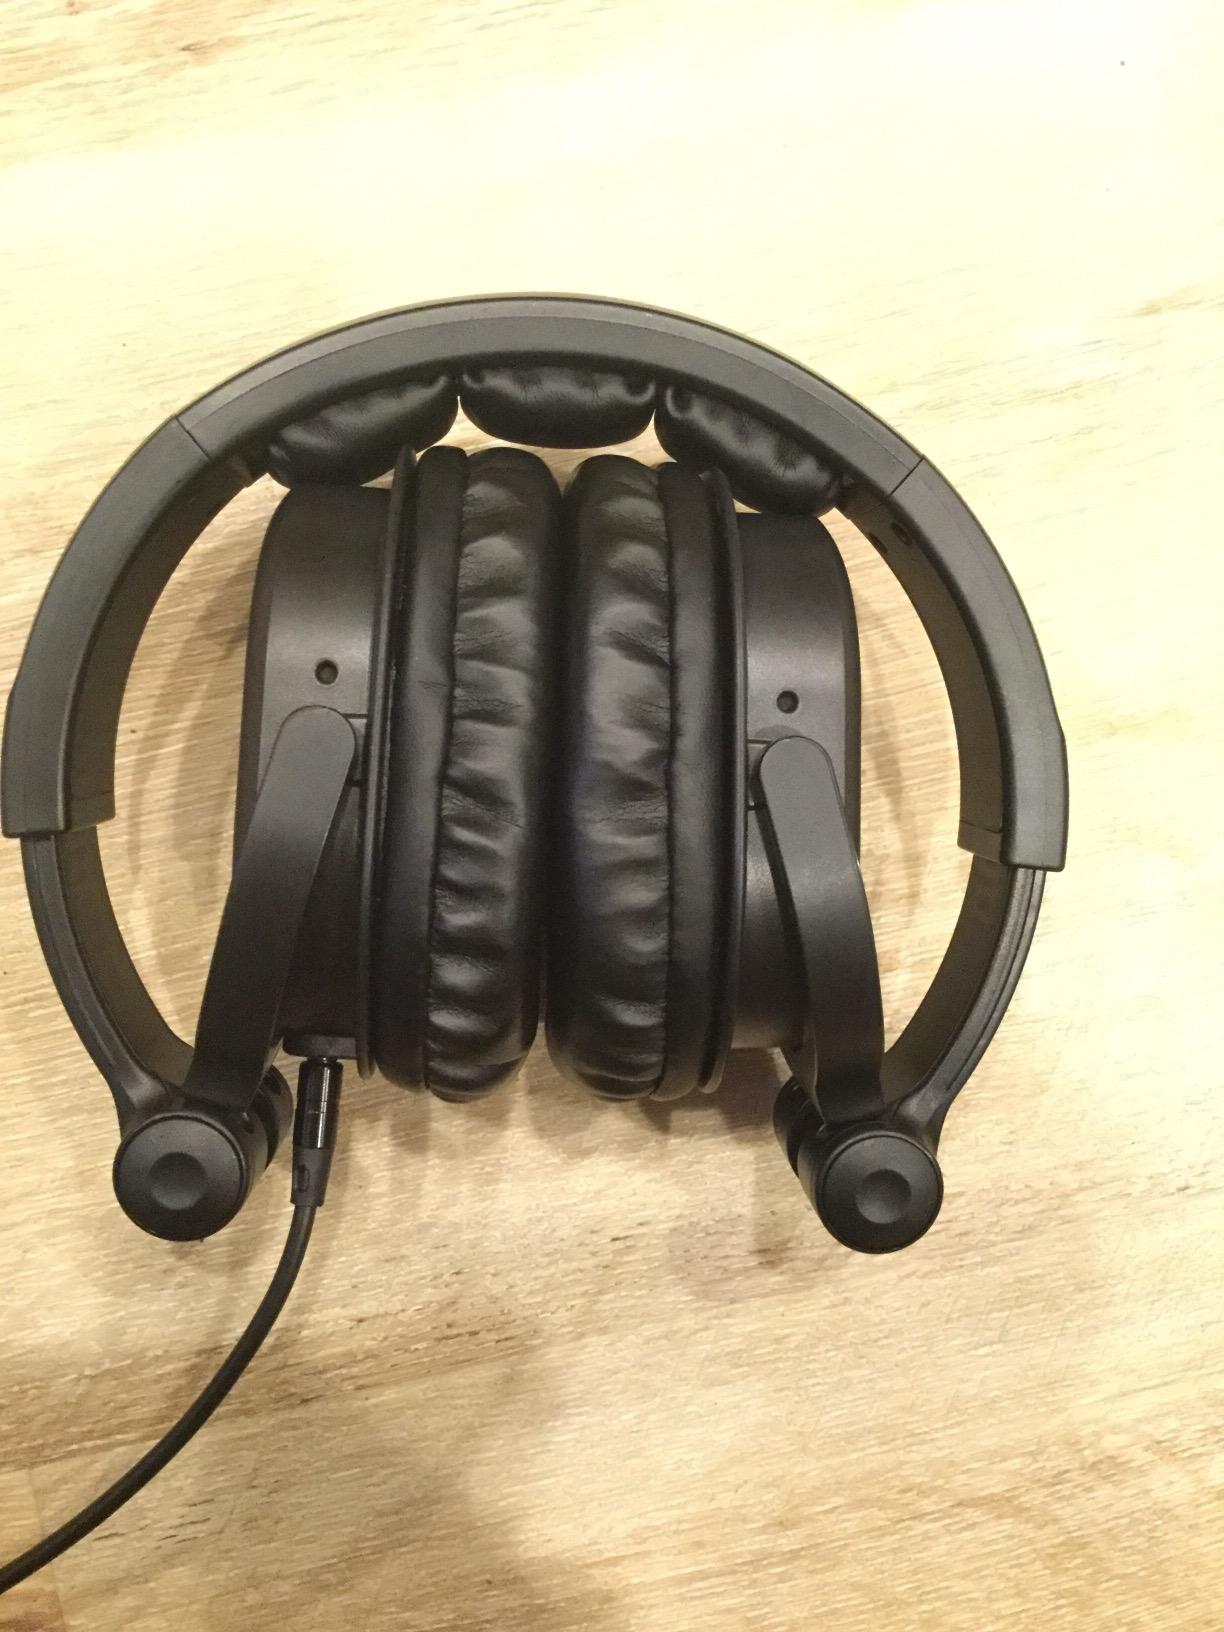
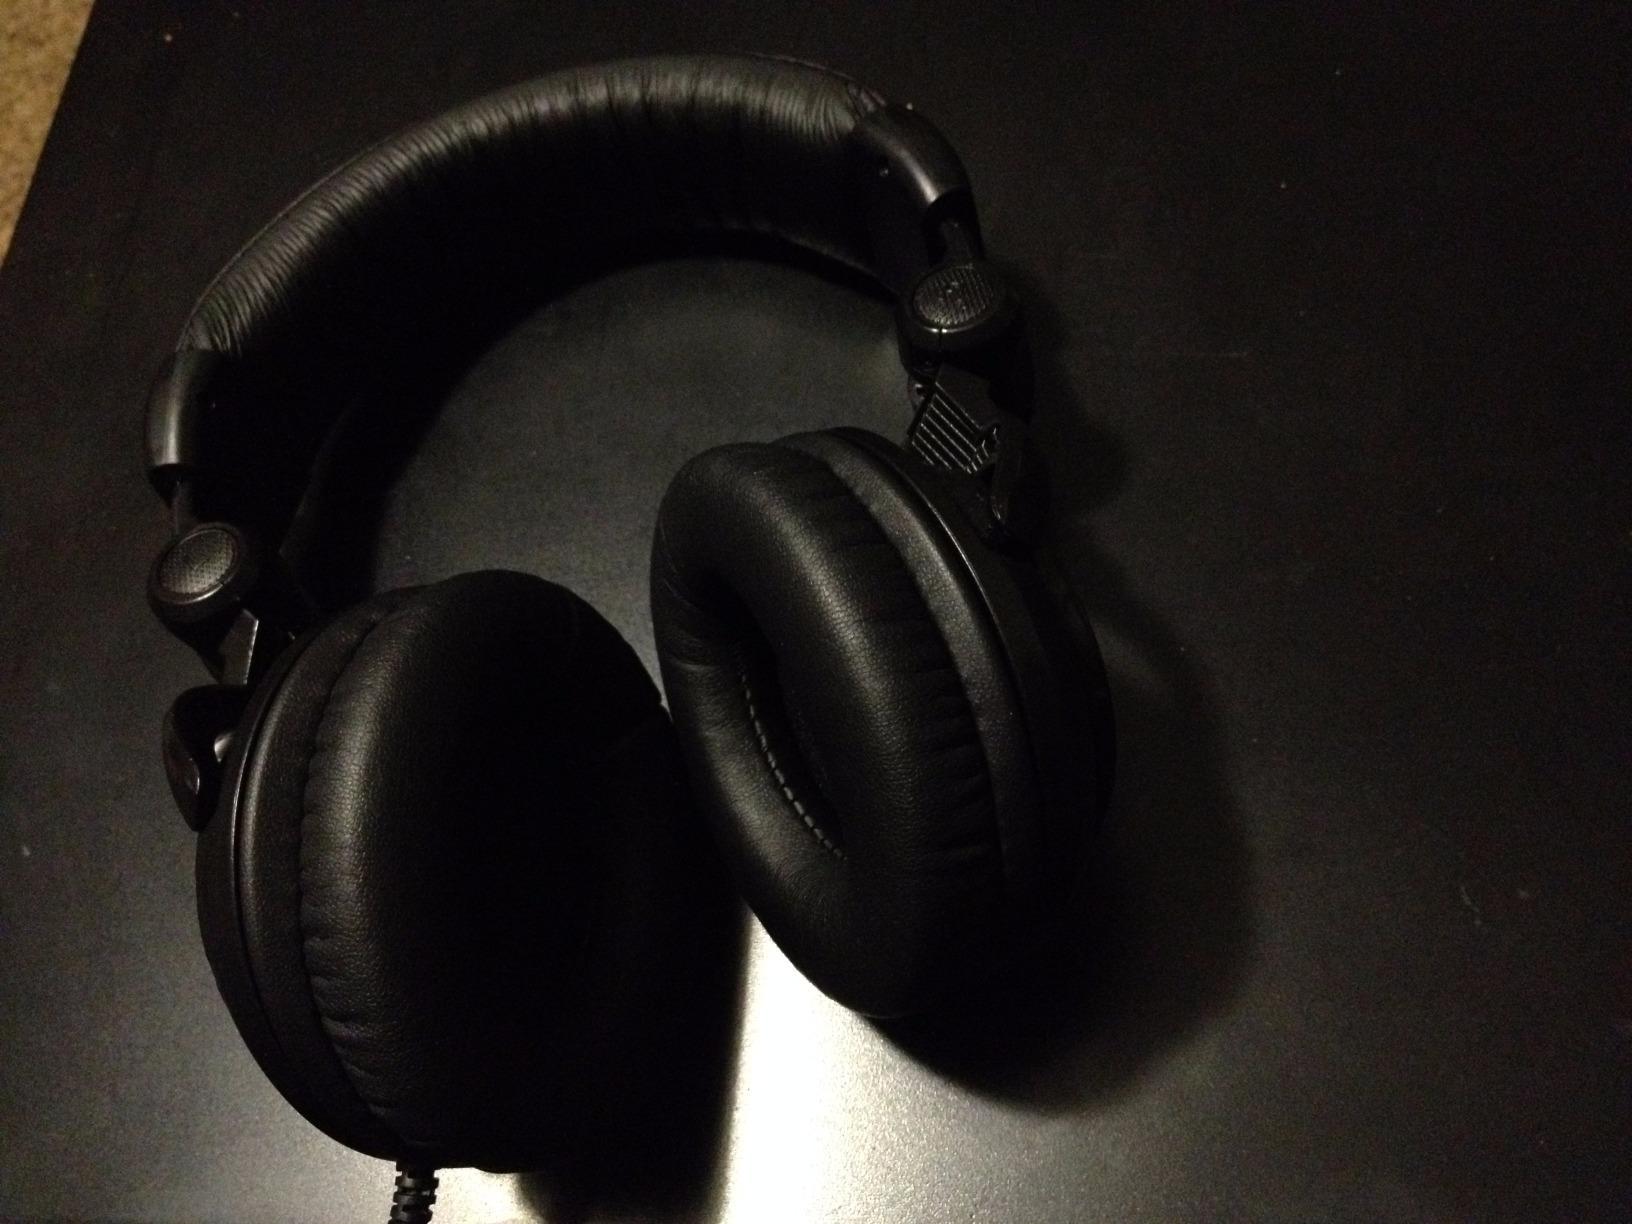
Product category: headphones
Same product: no